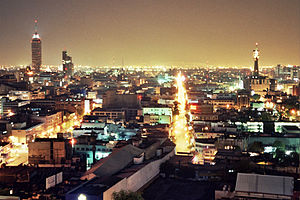
Lysforurening
Billede af Mexico City taget om natten.
"Lysforurening er en betegnelse for negative konsekvenser af ""overskydende"" eller ""indtrængende"" menneskeskabt lys. Nogle af disse konsekvenser er forringede muligheder for observationer af nattehimlen, spild af energi samt forstyrrelser i økosystemer.